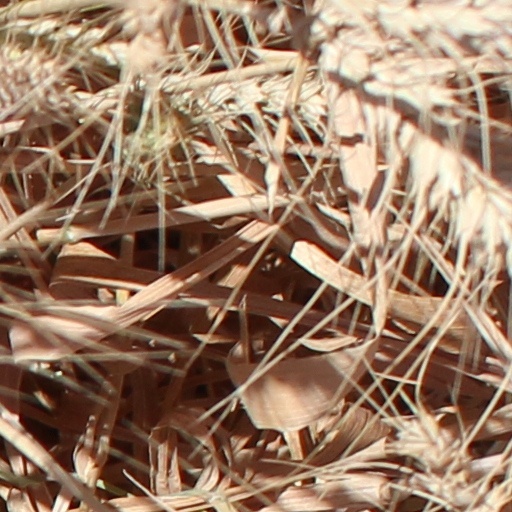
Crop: wheat